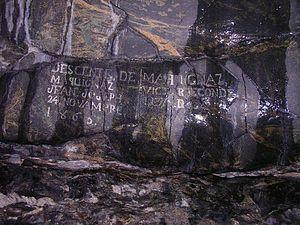
Incisions dans le gouffre des Busserailles, au Valtournenche (Vallée d'Aoste - Italie)"
Valtournenche est une commune italienne alpine de la région Vallée d'Aoste, située dans la vallée du même nom.